Koreatown

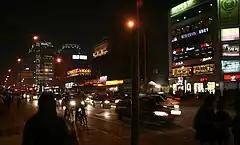
Koreatown in the Wudaokou neighborhood in the Haidian district of Beijing

Koreans began moving to Eastern Bergen County, New Jersey in the 1980s and by the 1990s, several enclaves were established. According to the 2010 Census, Bergen County had the highest per capita population of Koreans of any United States county, at 6.3%, including all of the nation's top ten municipalities by percentage of Korean population. In 2012, the county mandated the publication of voting ballots in the Korean language.